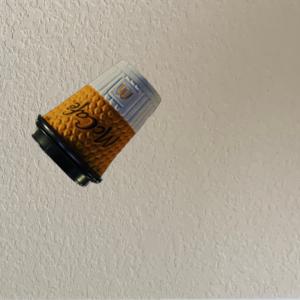
Label: cups